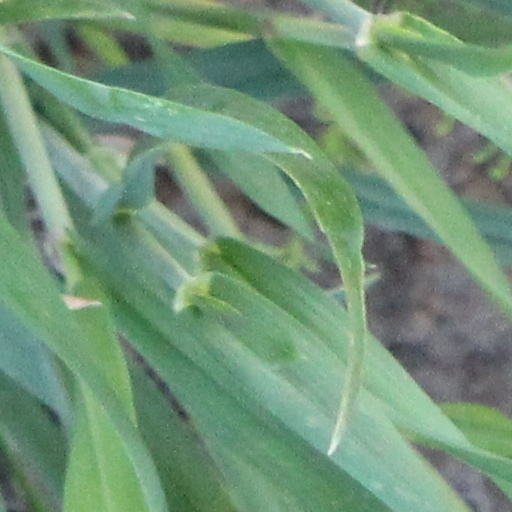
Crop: wheat